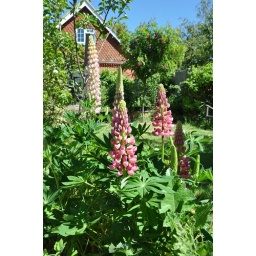
My garden and neighbours house with the tiled walls often seen in East Surrey/West Sussex.